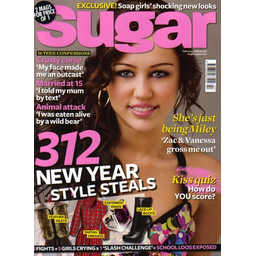
Label: paper